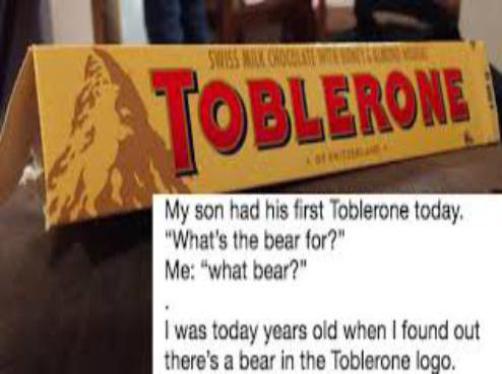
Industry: Food